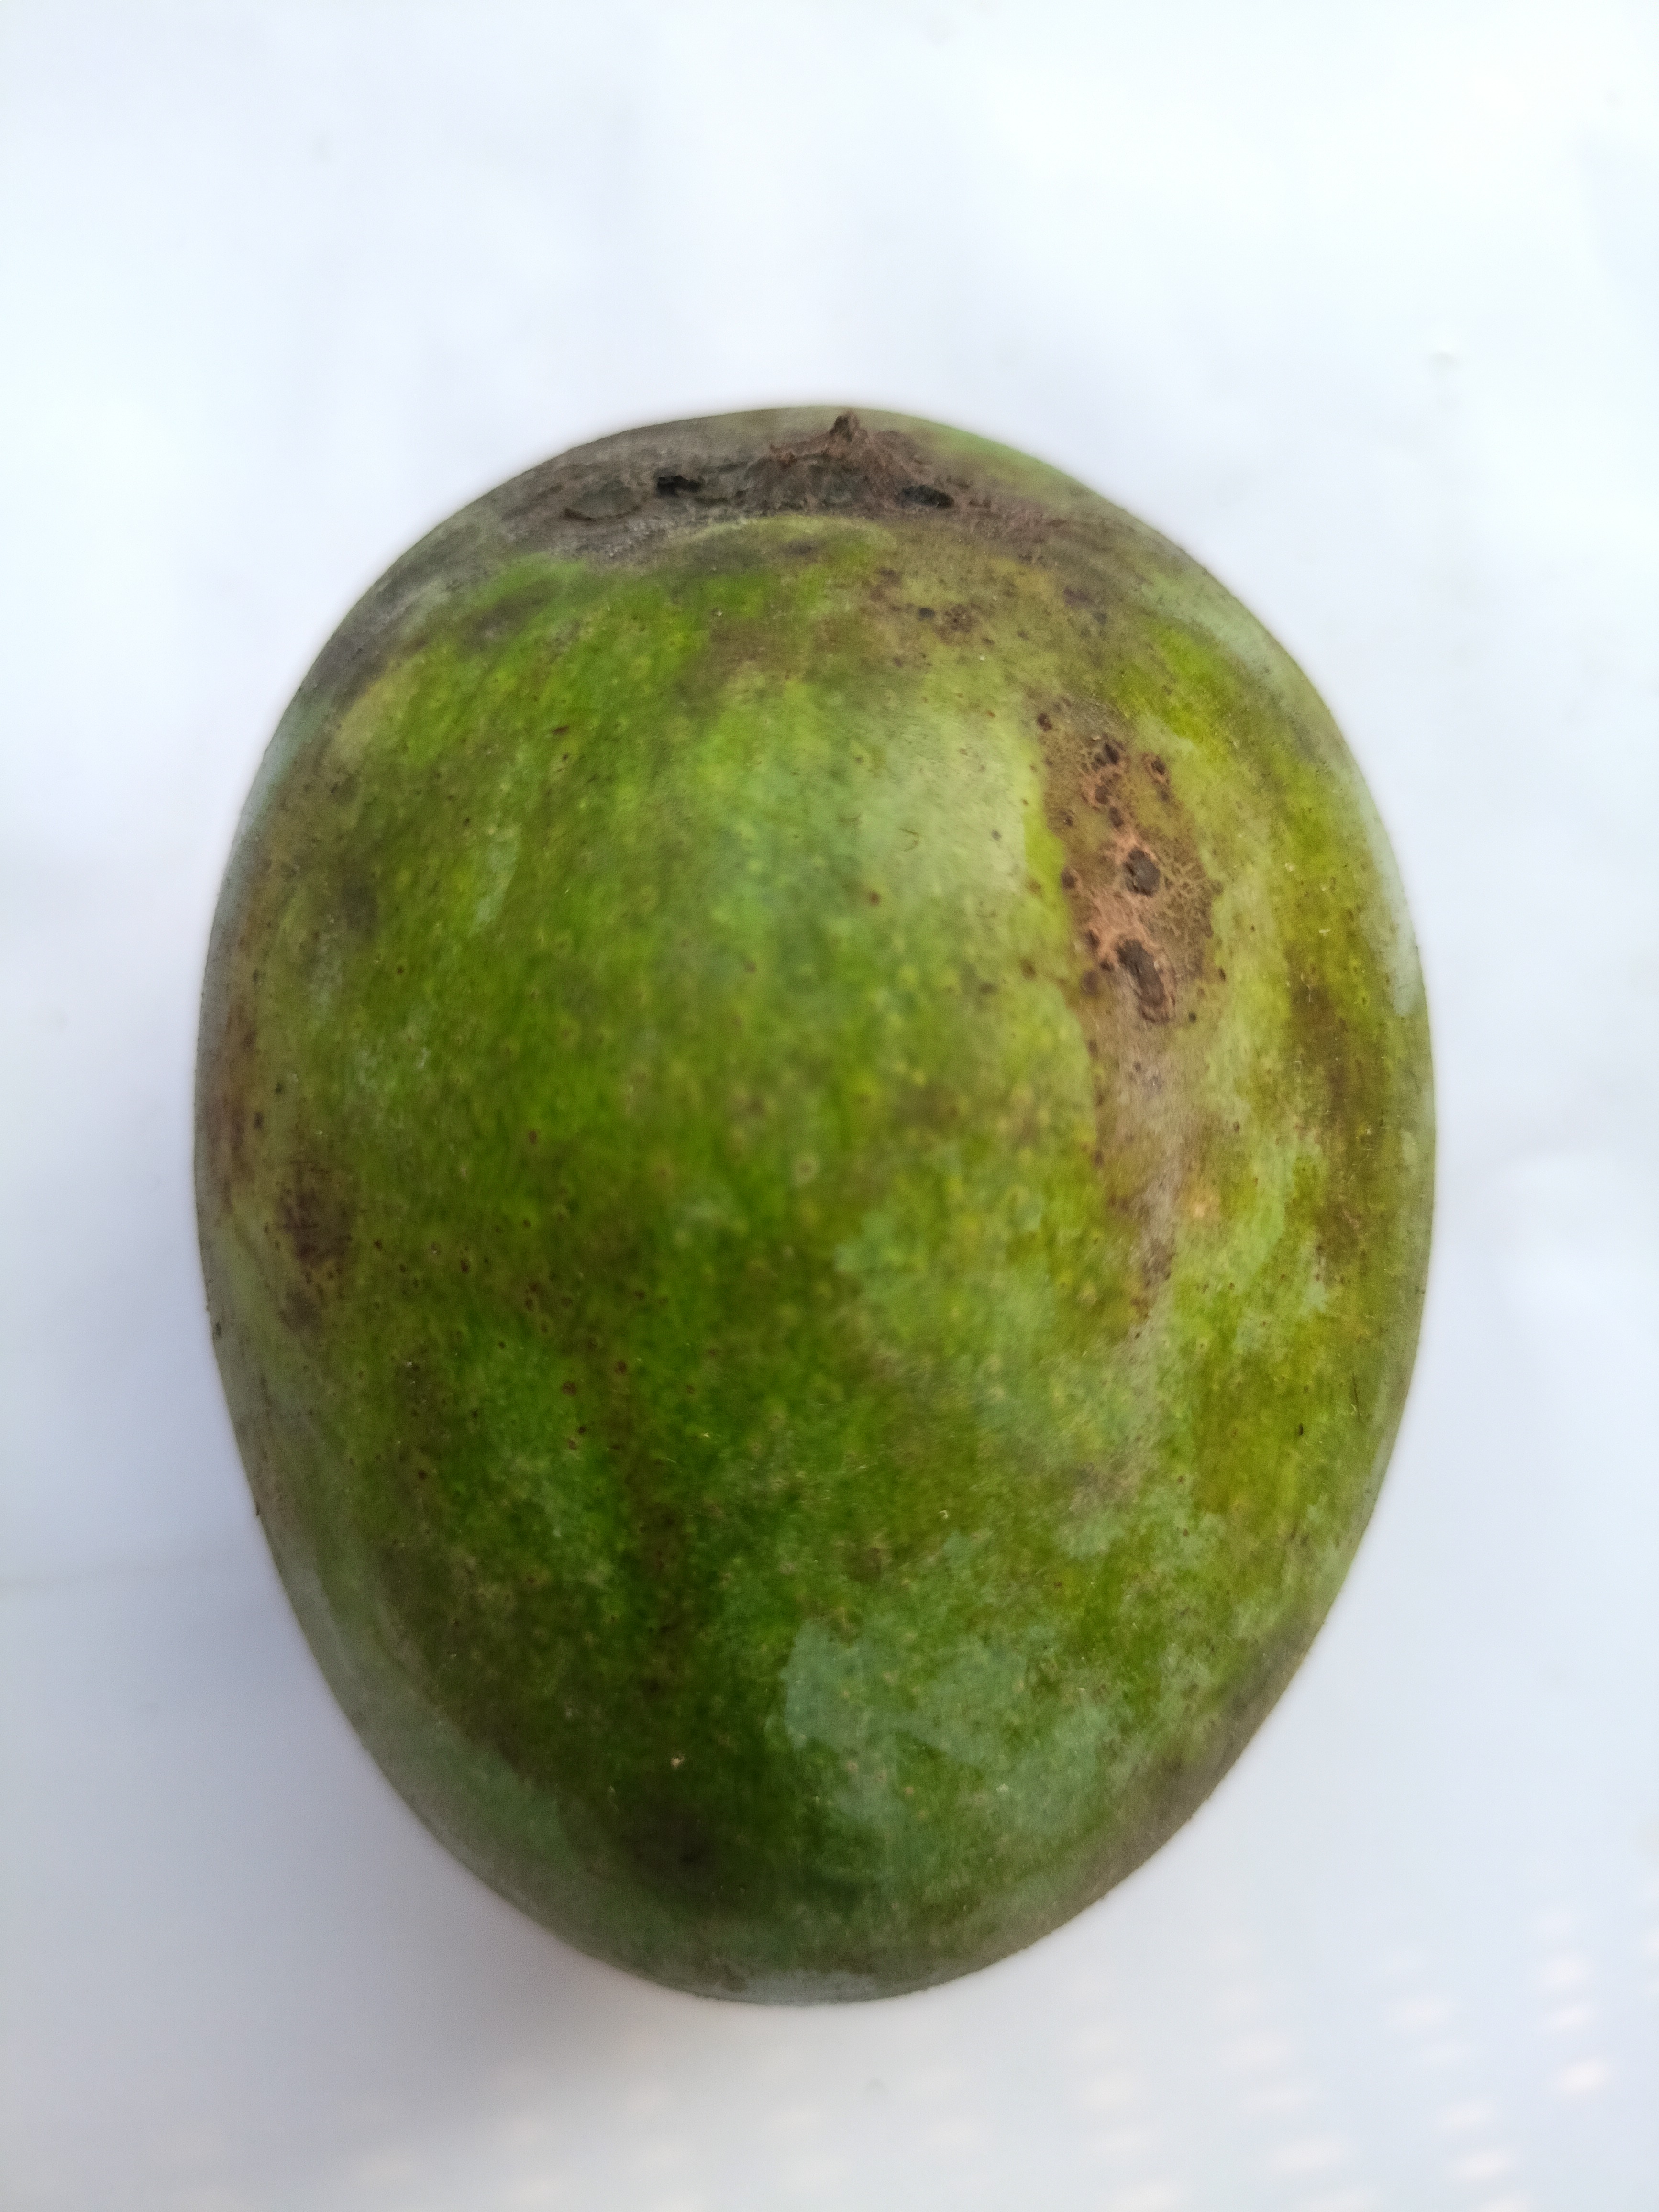
Mango variety: Khrishapat